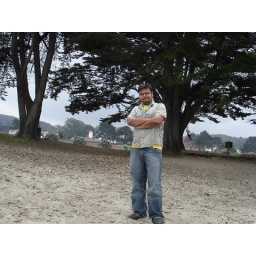
beach by Crissy field